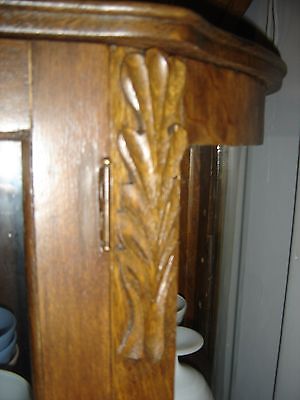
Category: cabinet